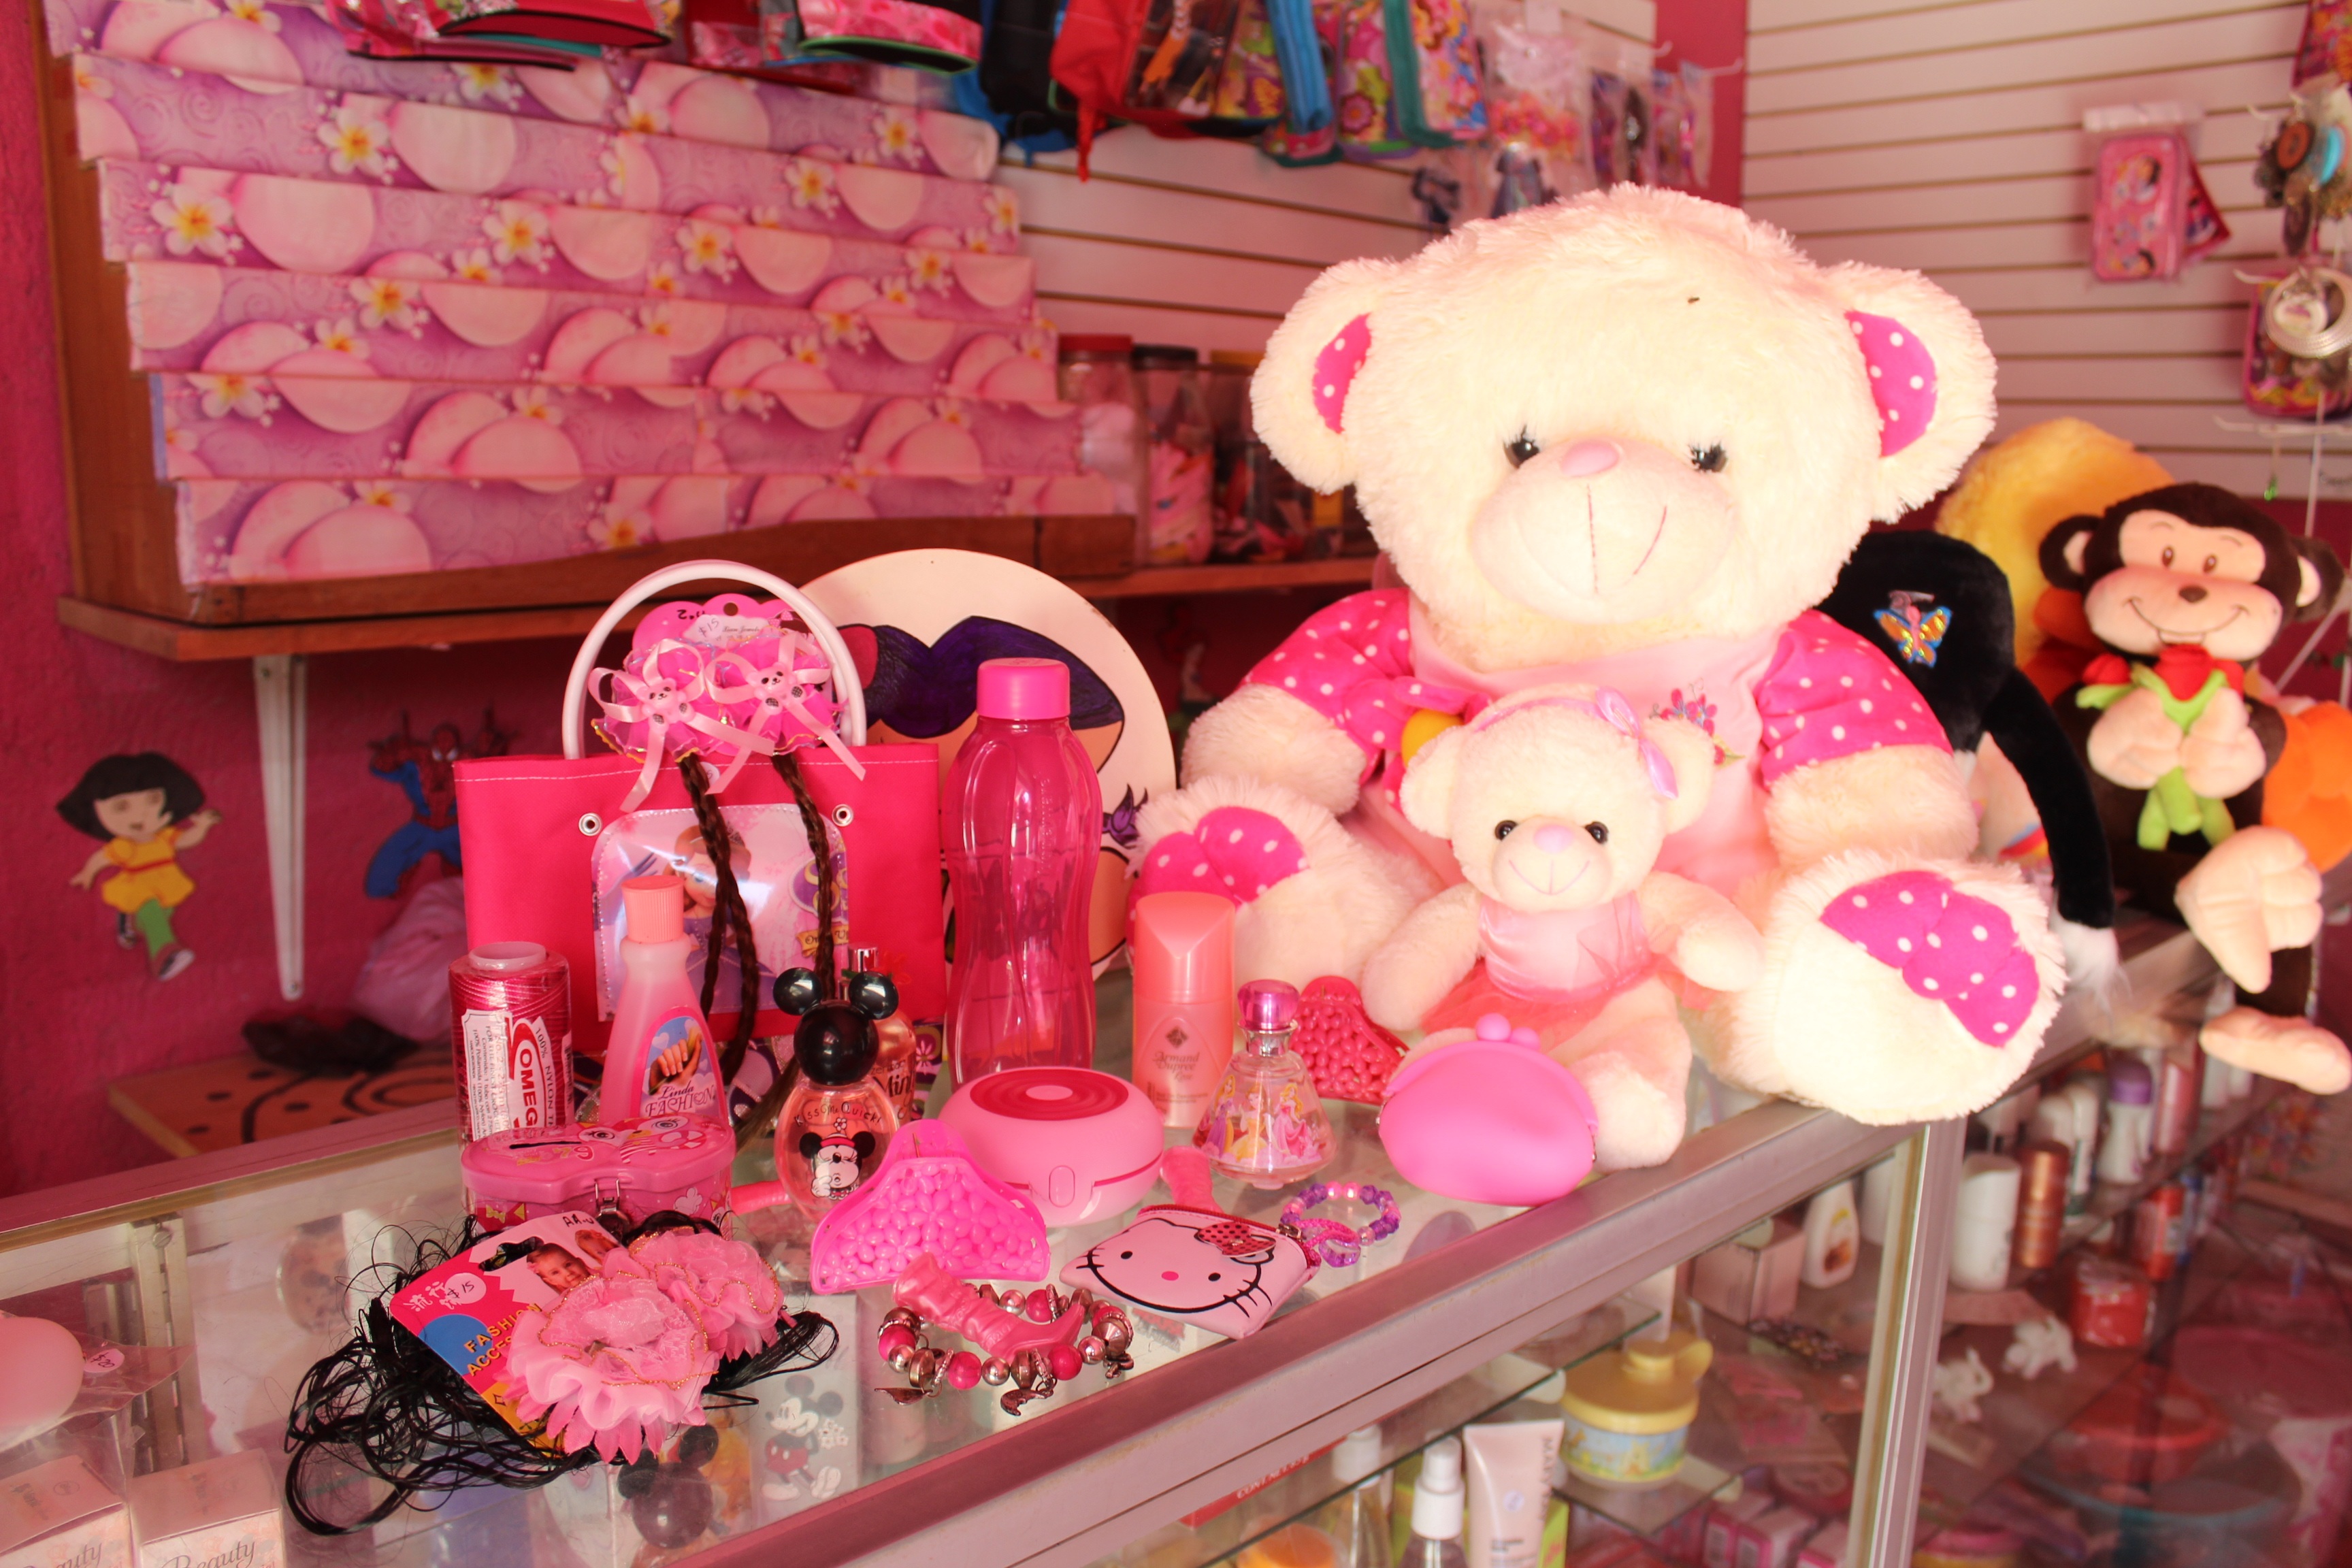
flower, bear, gift, pink, toy, doll, tenderness, quinceanera